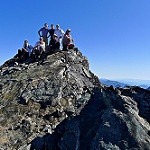
Label: mountain